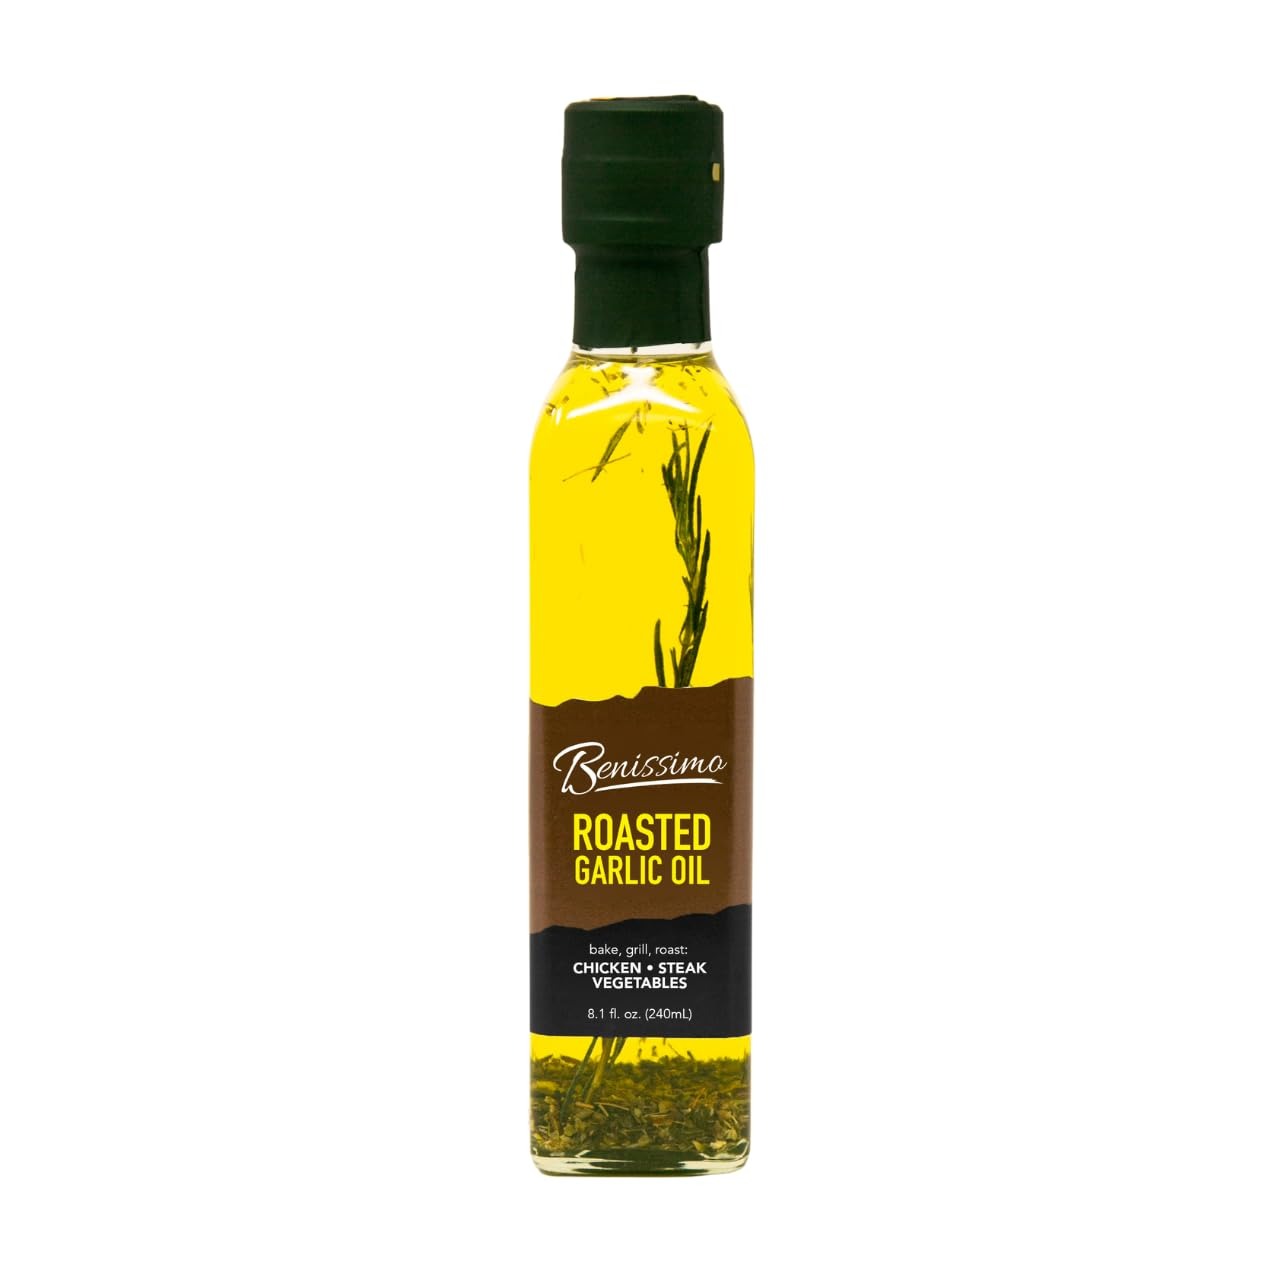
Item Name: Benissimo Oil Roasted Garlic, 8.1 Ounces
Bullet Point 1: Our Roasted Garlic is a delicious and healthy marinade for turkey, beef, and lamb which allows the intense garlic flavor to seep in to meats for a surprisingly tasty entre
Bullet Point 2: Also a great flavor for drizzling over asparagus and green beans prior to grilling or sauting
Value: 8.1
Unit: Ounce

Price: 18.545